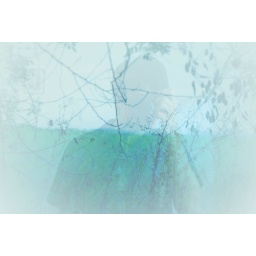
There was a boy outside standing in front of a small house.